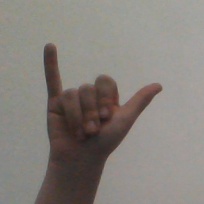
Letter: ya